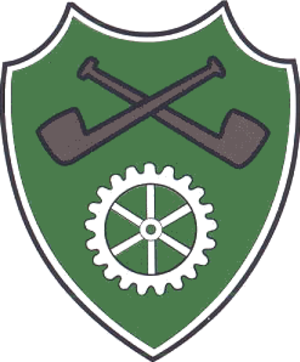
Seebach est une municipalité allemande du land de Thuringe, dans l'arrondissement de Wartburg, au centre de l'Allemagne. En 2015, sa population est de 1 906 habitants.